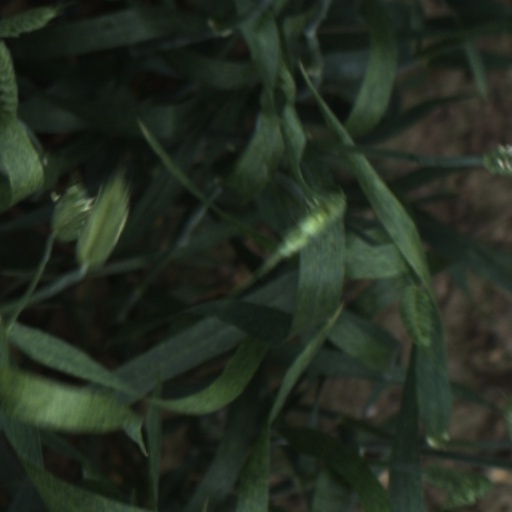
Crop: wheat